Gaja Grzegorzewska

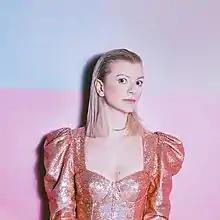
Gaja Grzegorzewska in 2022

Gaja Grzegorzewska (born 11 May 1980) is a Polish novelist. She is the author of crime novels about a female private detective, Julia Dobrowolska. She has published novels including "Topielica" (2010) and "Noc z czwartku na niedzielę" (2016). She won a Wielki Kaliber Award (Great Caliber) in 2011. She co-authored the script for "Cracow Monsters" which was released on Netflix in 2022.